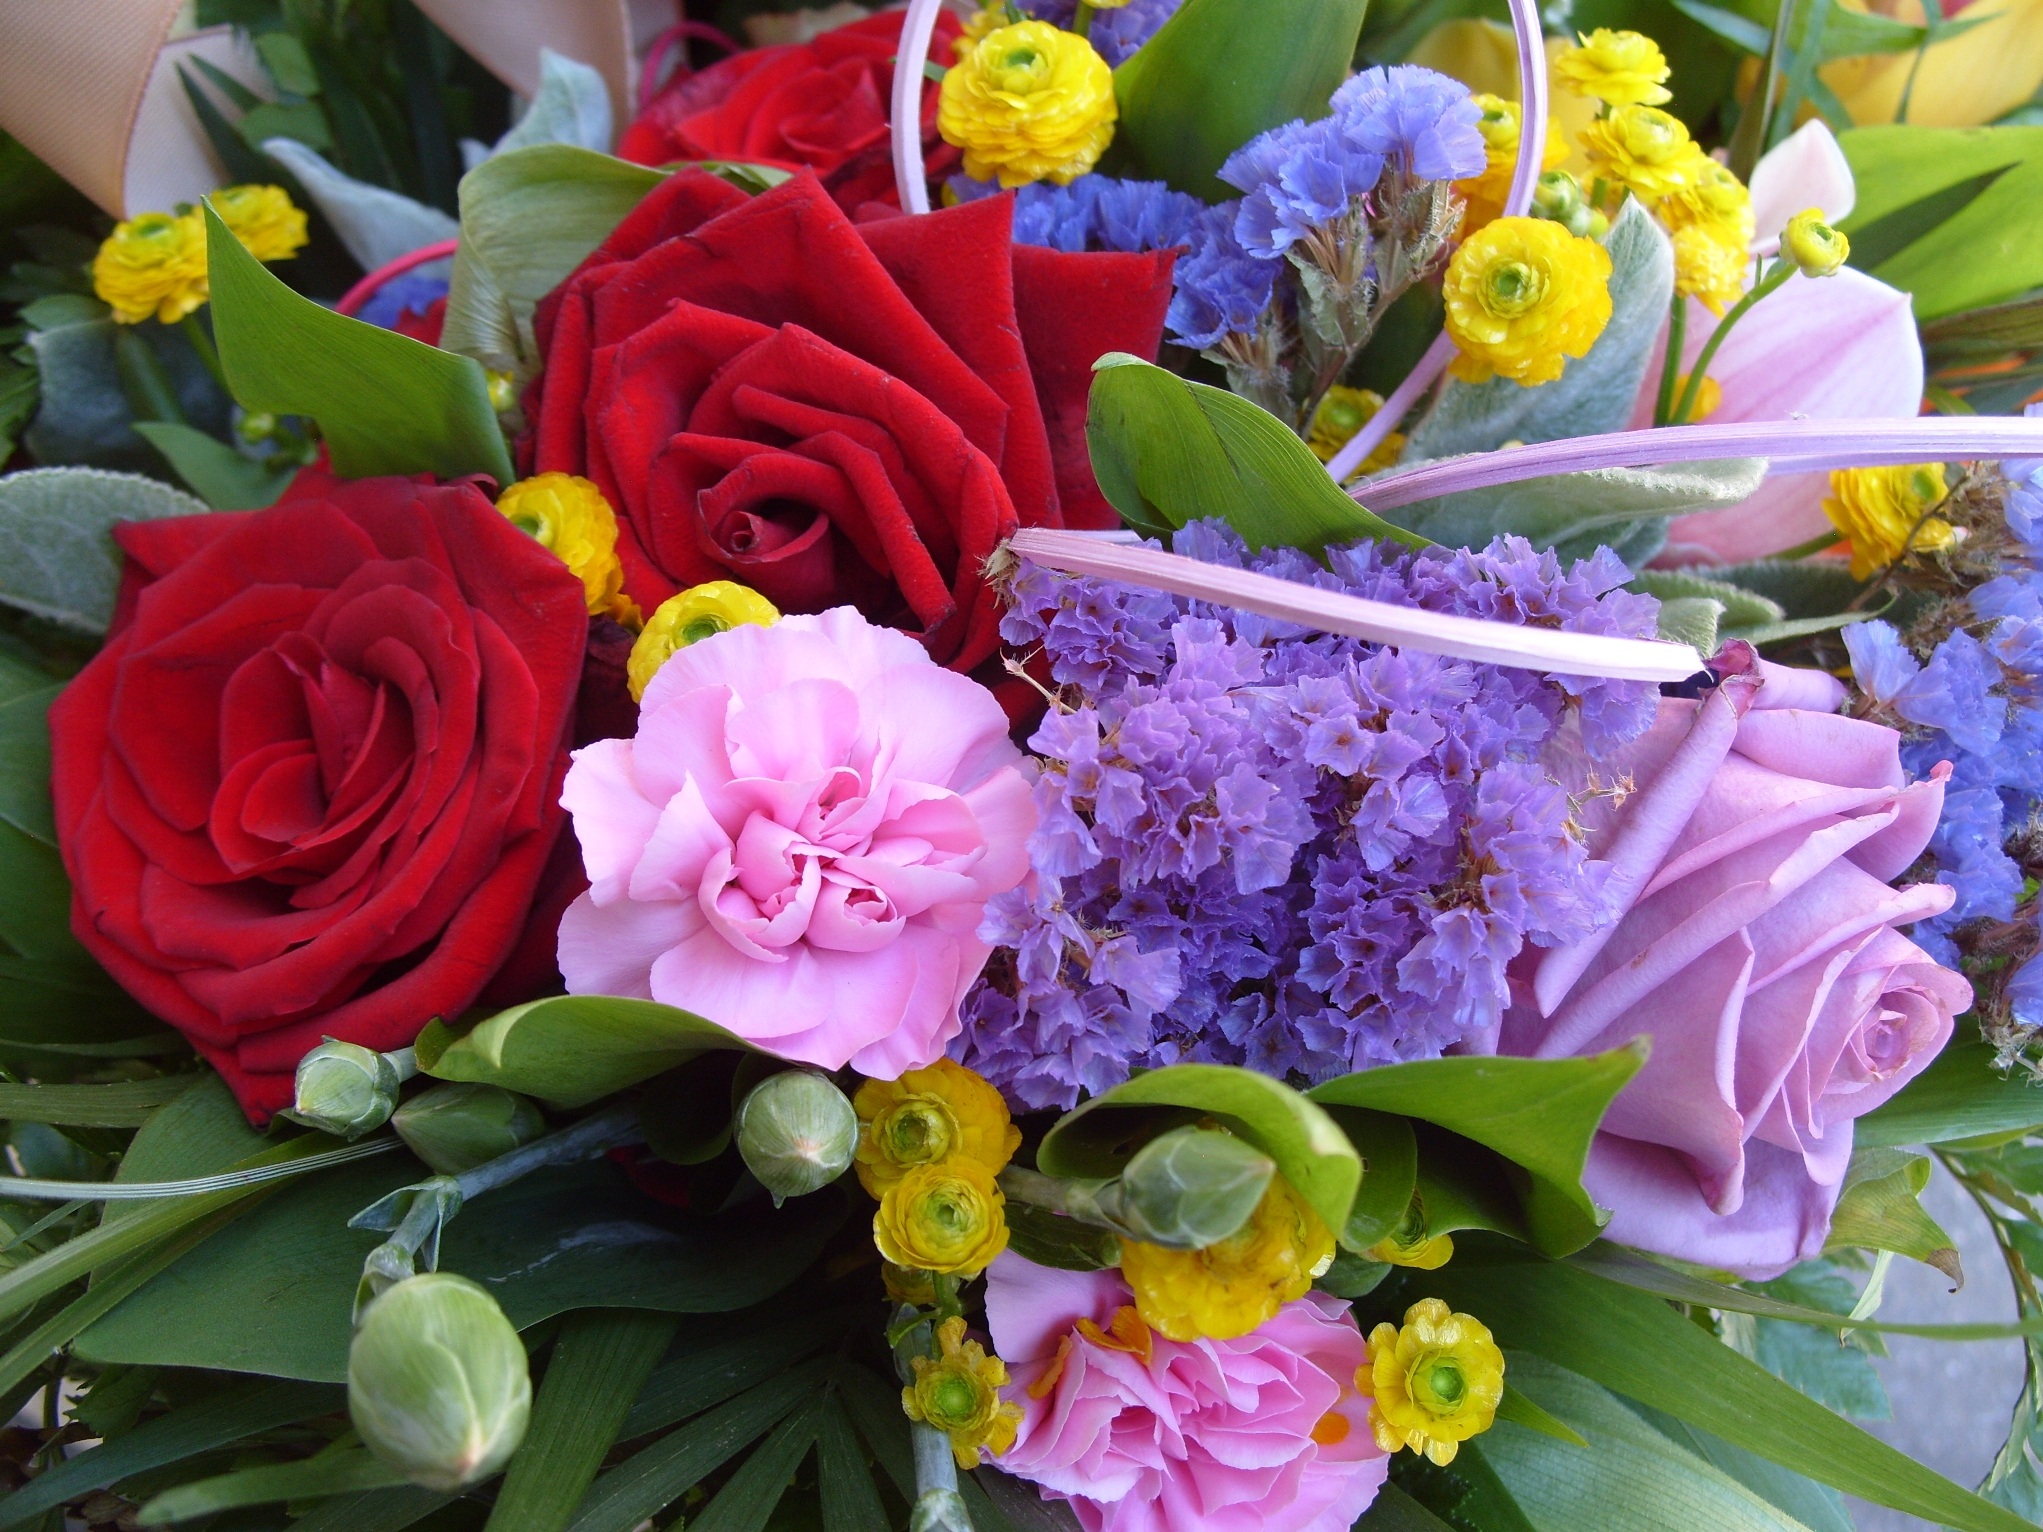
plant, flower, spring, flora, floristry, bunch of flowers, retail, flowering plant, flower bouquet, cut flowers, floral design, land plant, flower arranging